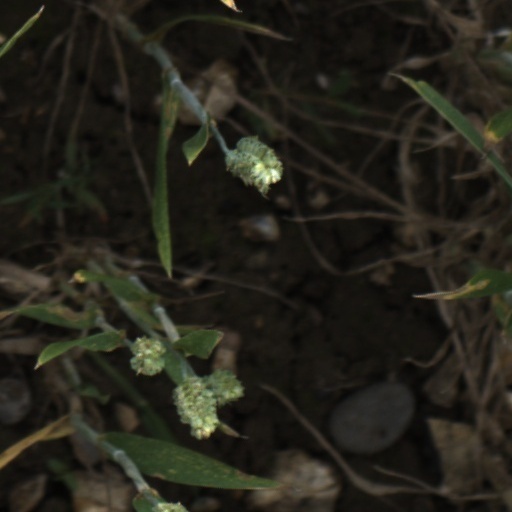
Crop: wheat